Answer in natural language. How many Dressers are visible in the scene? Choose between the following options: 1, 4, 2, 0 or 3
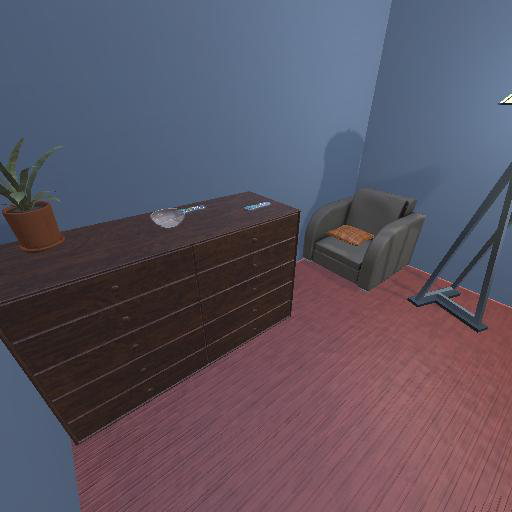
<answer>1</answer>